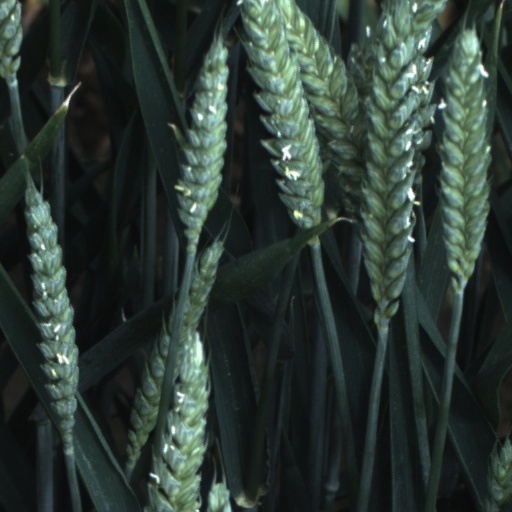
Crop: wheat